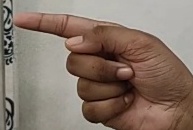
ASL sign: G